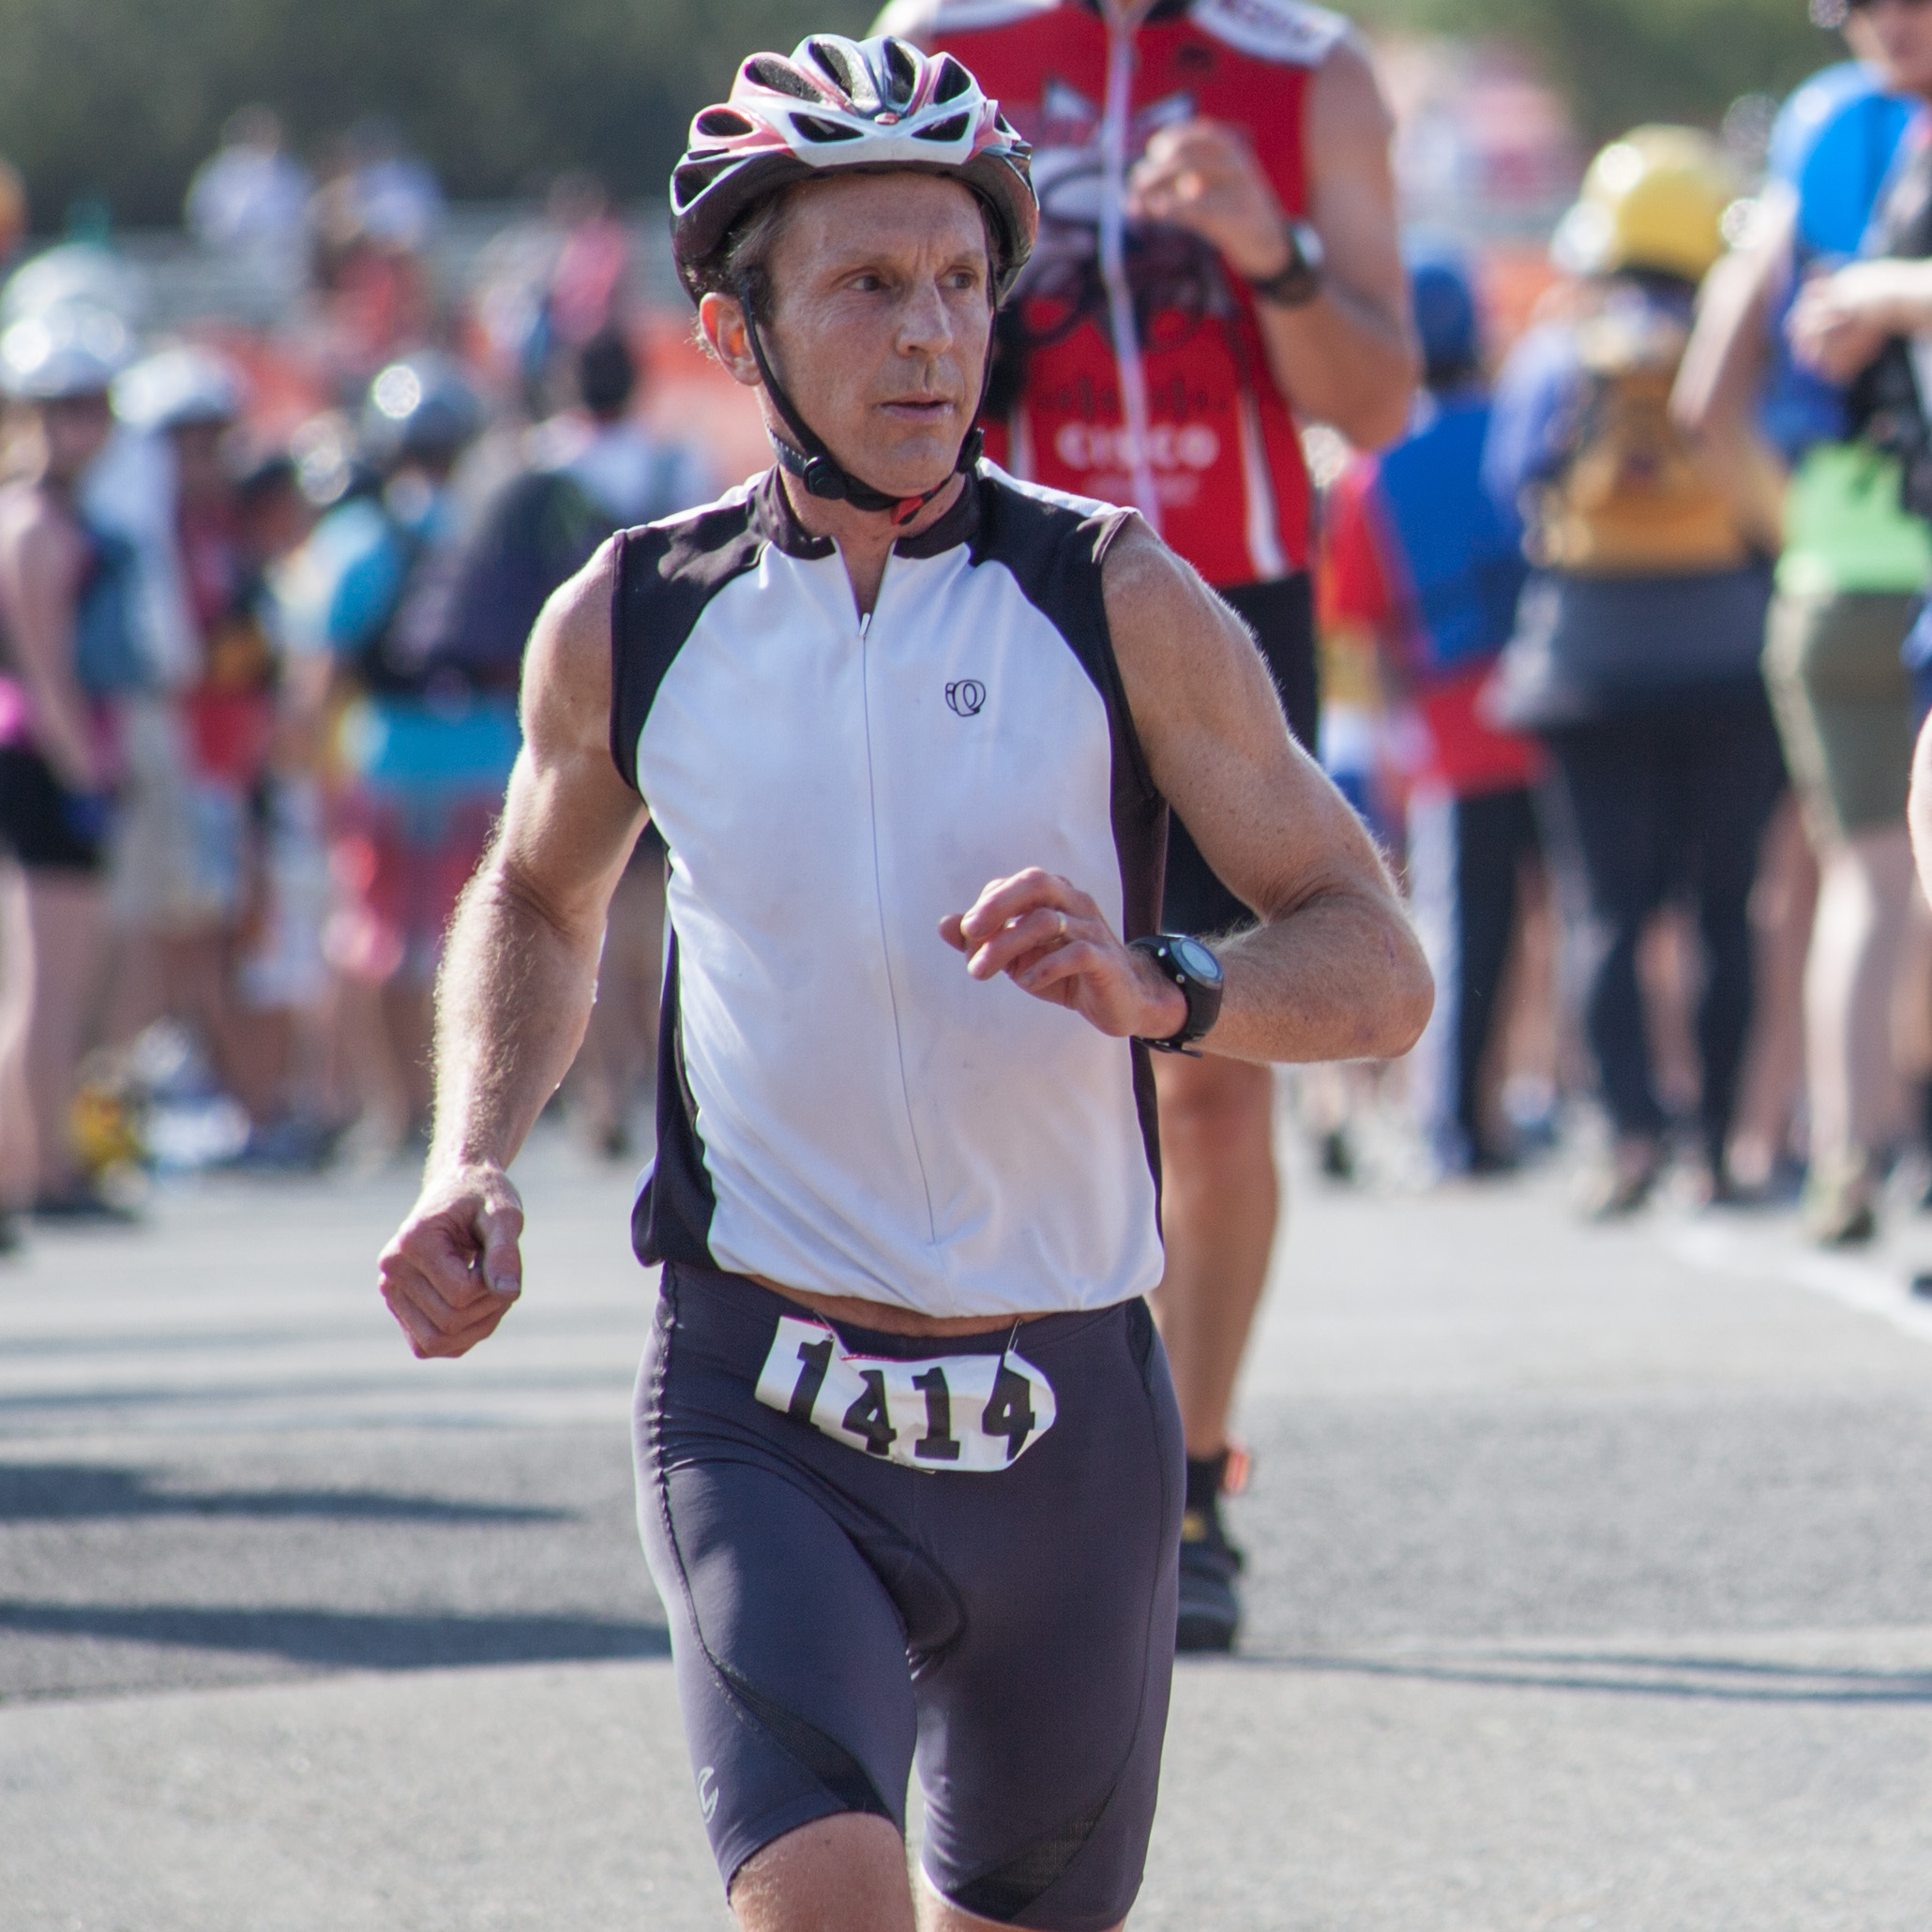
person, running, paddle, cycling, race, marathon, sports, endurance, ironman, athletics, sprint, triathlon, americanriver, sacramento, eppies, eppiesgreatrace, 2013eppiesgreatrace, physical exercise, road cycling, human action, individual sports, endurance sports, ultramarathon, road bicycle racing, duathlon, long distance running, half marathon, racewalking